Bogle-Walker House

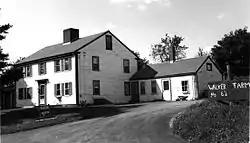
1985 photo

The Bogle-Walker House was a historic house in Sudbury, Massachusetts. The house, built c. 1806, was the centerpiece of a farm that remained in the same family's hands until the 1980s. It was stylistically a Georgian house, showing how 18th century styles persisted into the early 19th century in rural areas. The house was listed on the National Register of Historic Places in 1992.